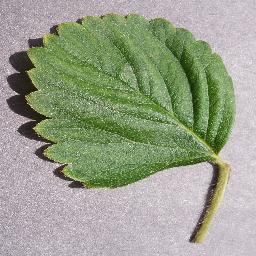
Label: Strawberry___healthy